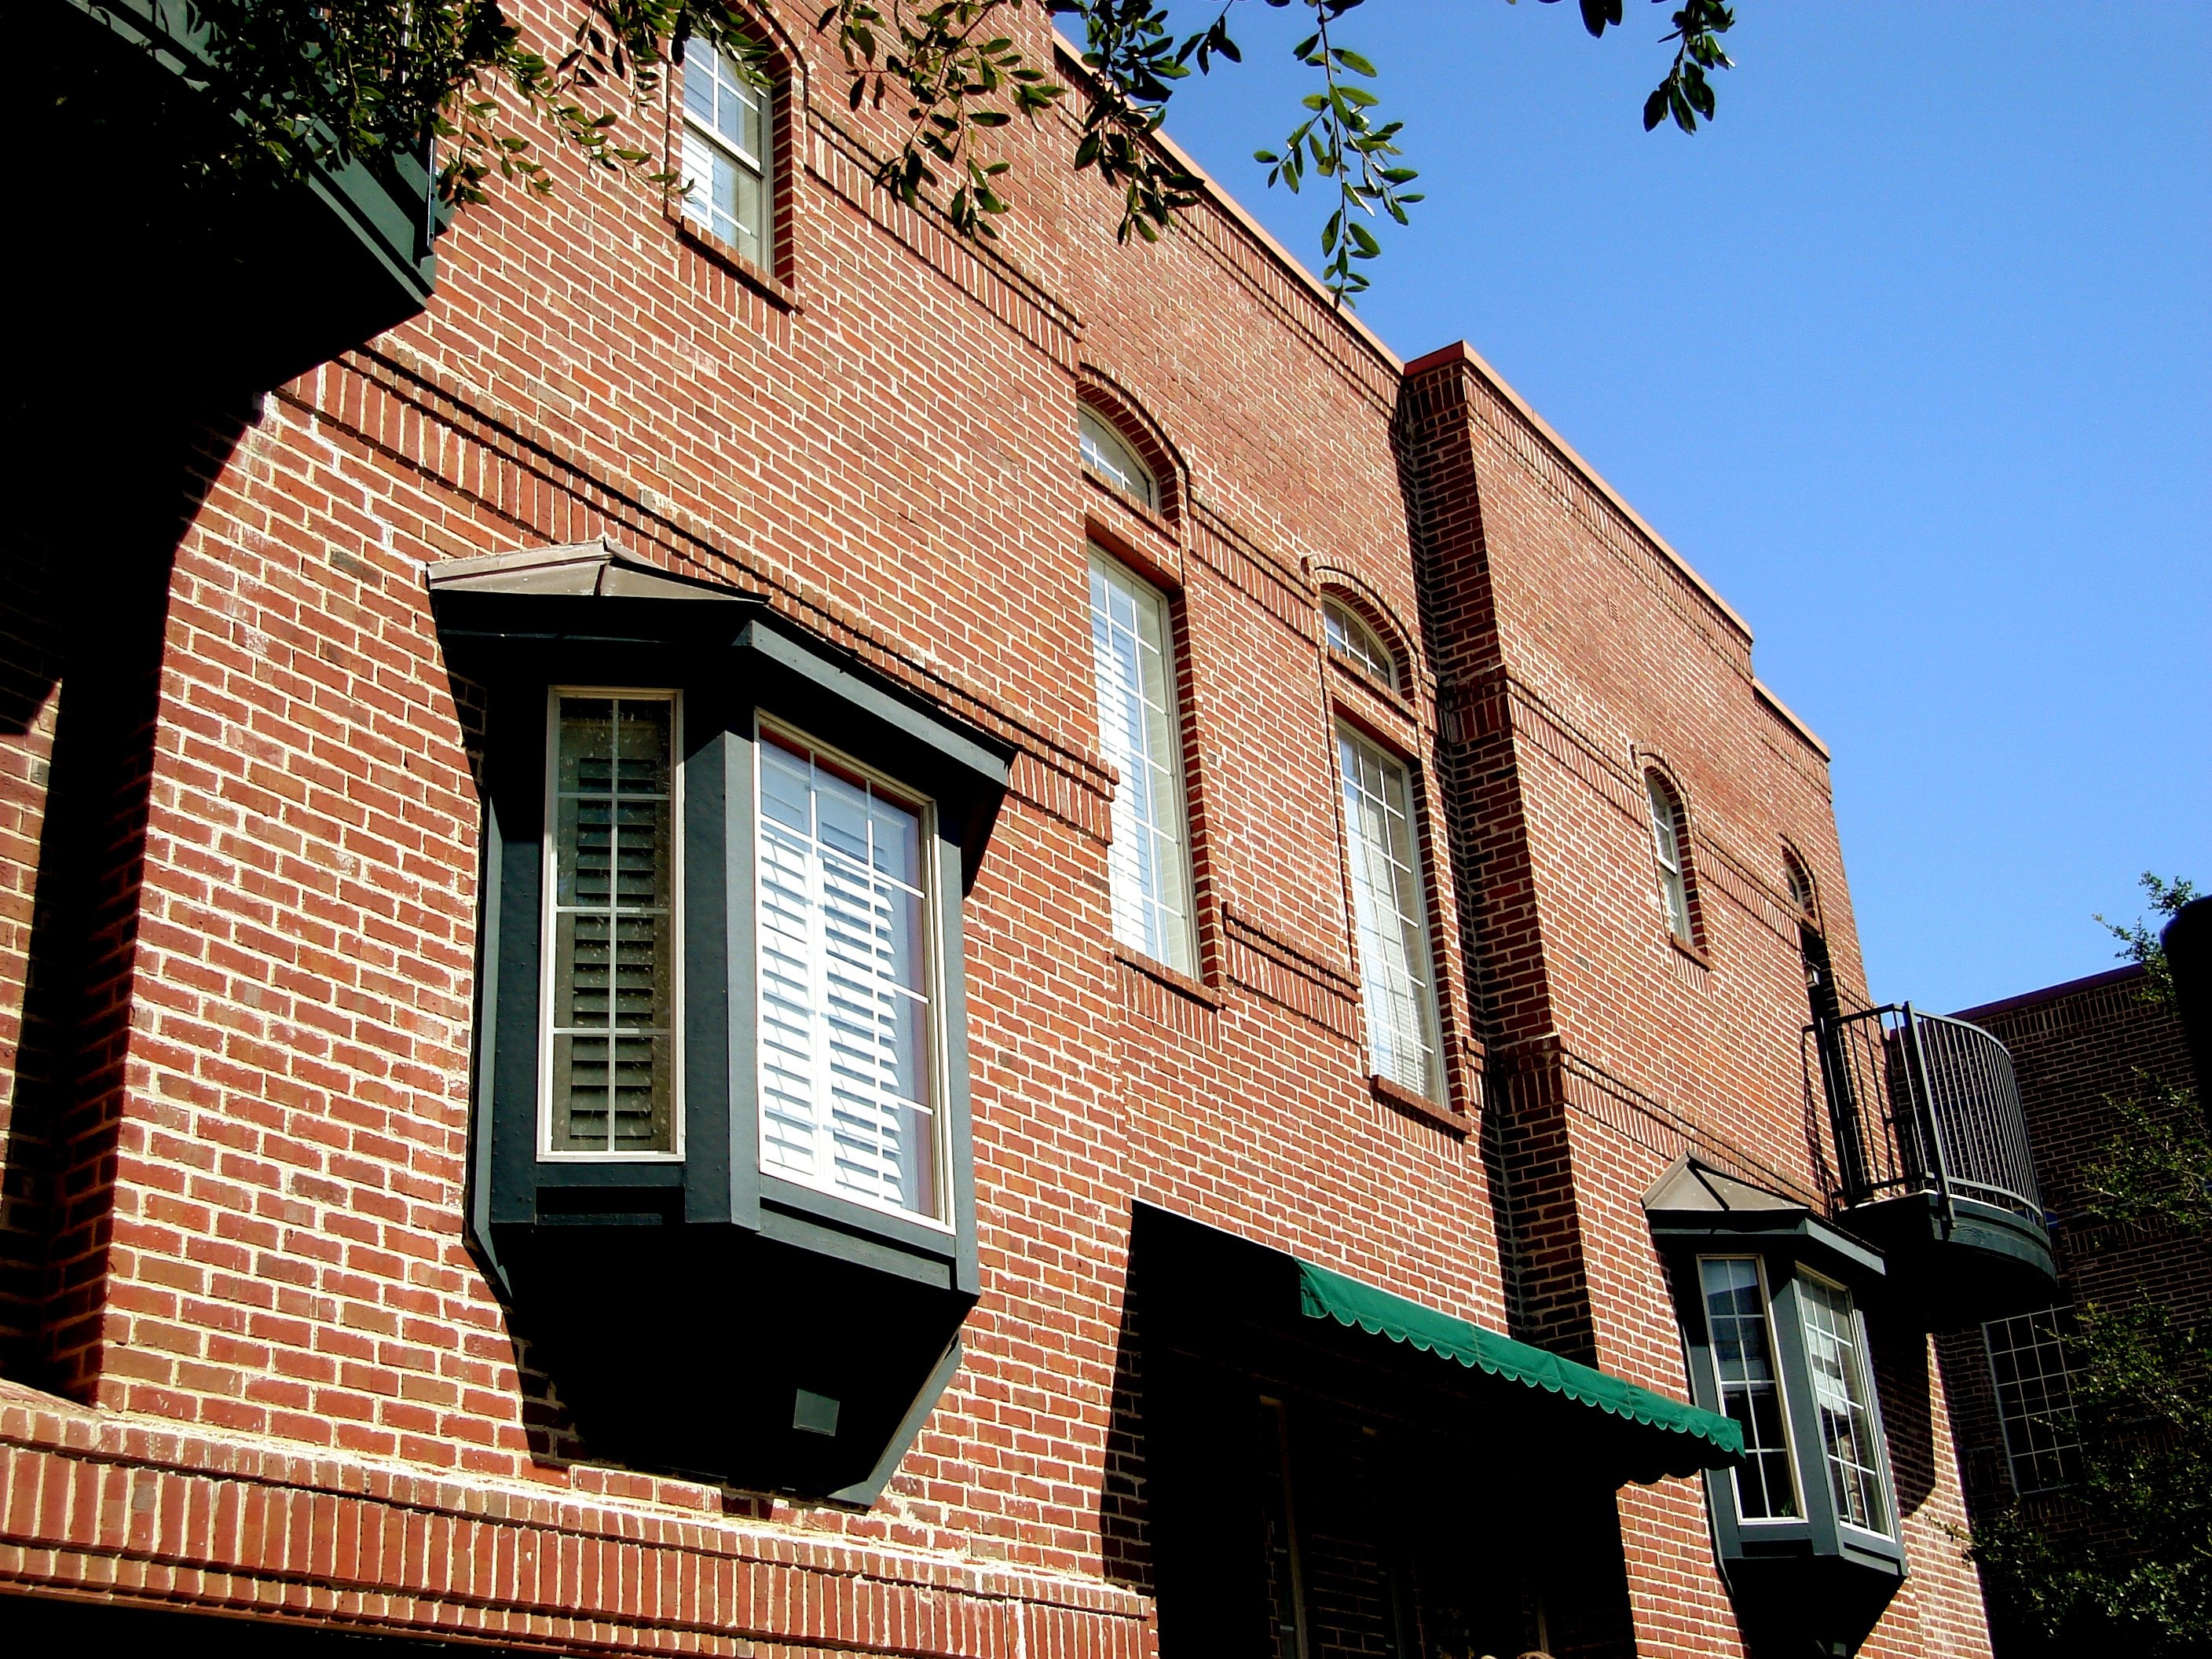
architecture, house, window, town, roof, building, home, urban, wall, downtown, cottage, facade, property, brick, townhouse, estate, dallas, siding, condo, condominium, neighbourhood, urban area, residential area, urban condos, townhome